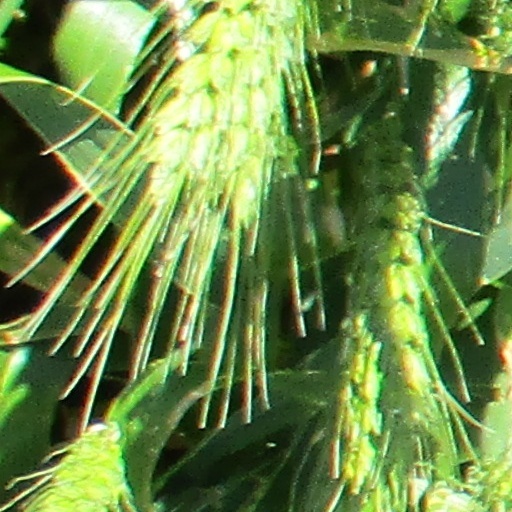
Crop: wheat